Redlands, California

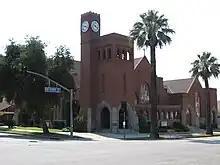
First Congregational Church

In the spring of 1882, Mr. E. J. Waite of Wisconsin planted the first orange grove in the city. For almost 75 years, the city was the center of the largest navel orange-producing region in the world. By the late 1930s, Redlands was a fruit-packing center surrounded by more than of citrus groves. The city produced more than 4,200 railcars of navel oranges and 1,300 cars of Valencia oranges during the 1937–38 growing season. During the 1930s and 1940s, labor activists campaigned in the canneries and packing houses for union representation and higher wages. The United Cannery, Agricultural, Packing, and Allied Workers of America (UCAPAWA) won 13 National Labor Relations Board representation elections in the Riverside-Redlands area in 1943. In 1945, the first annual Orange Queen Ball at the Redlands City Auditorium was held to raise funds for the union.